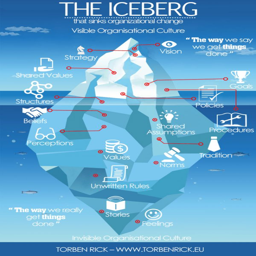
culture is like an iceberg , with most of its weight and bulk below the surface